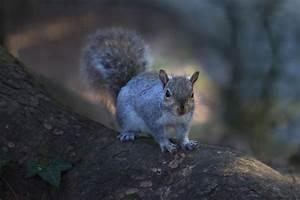
squirrel